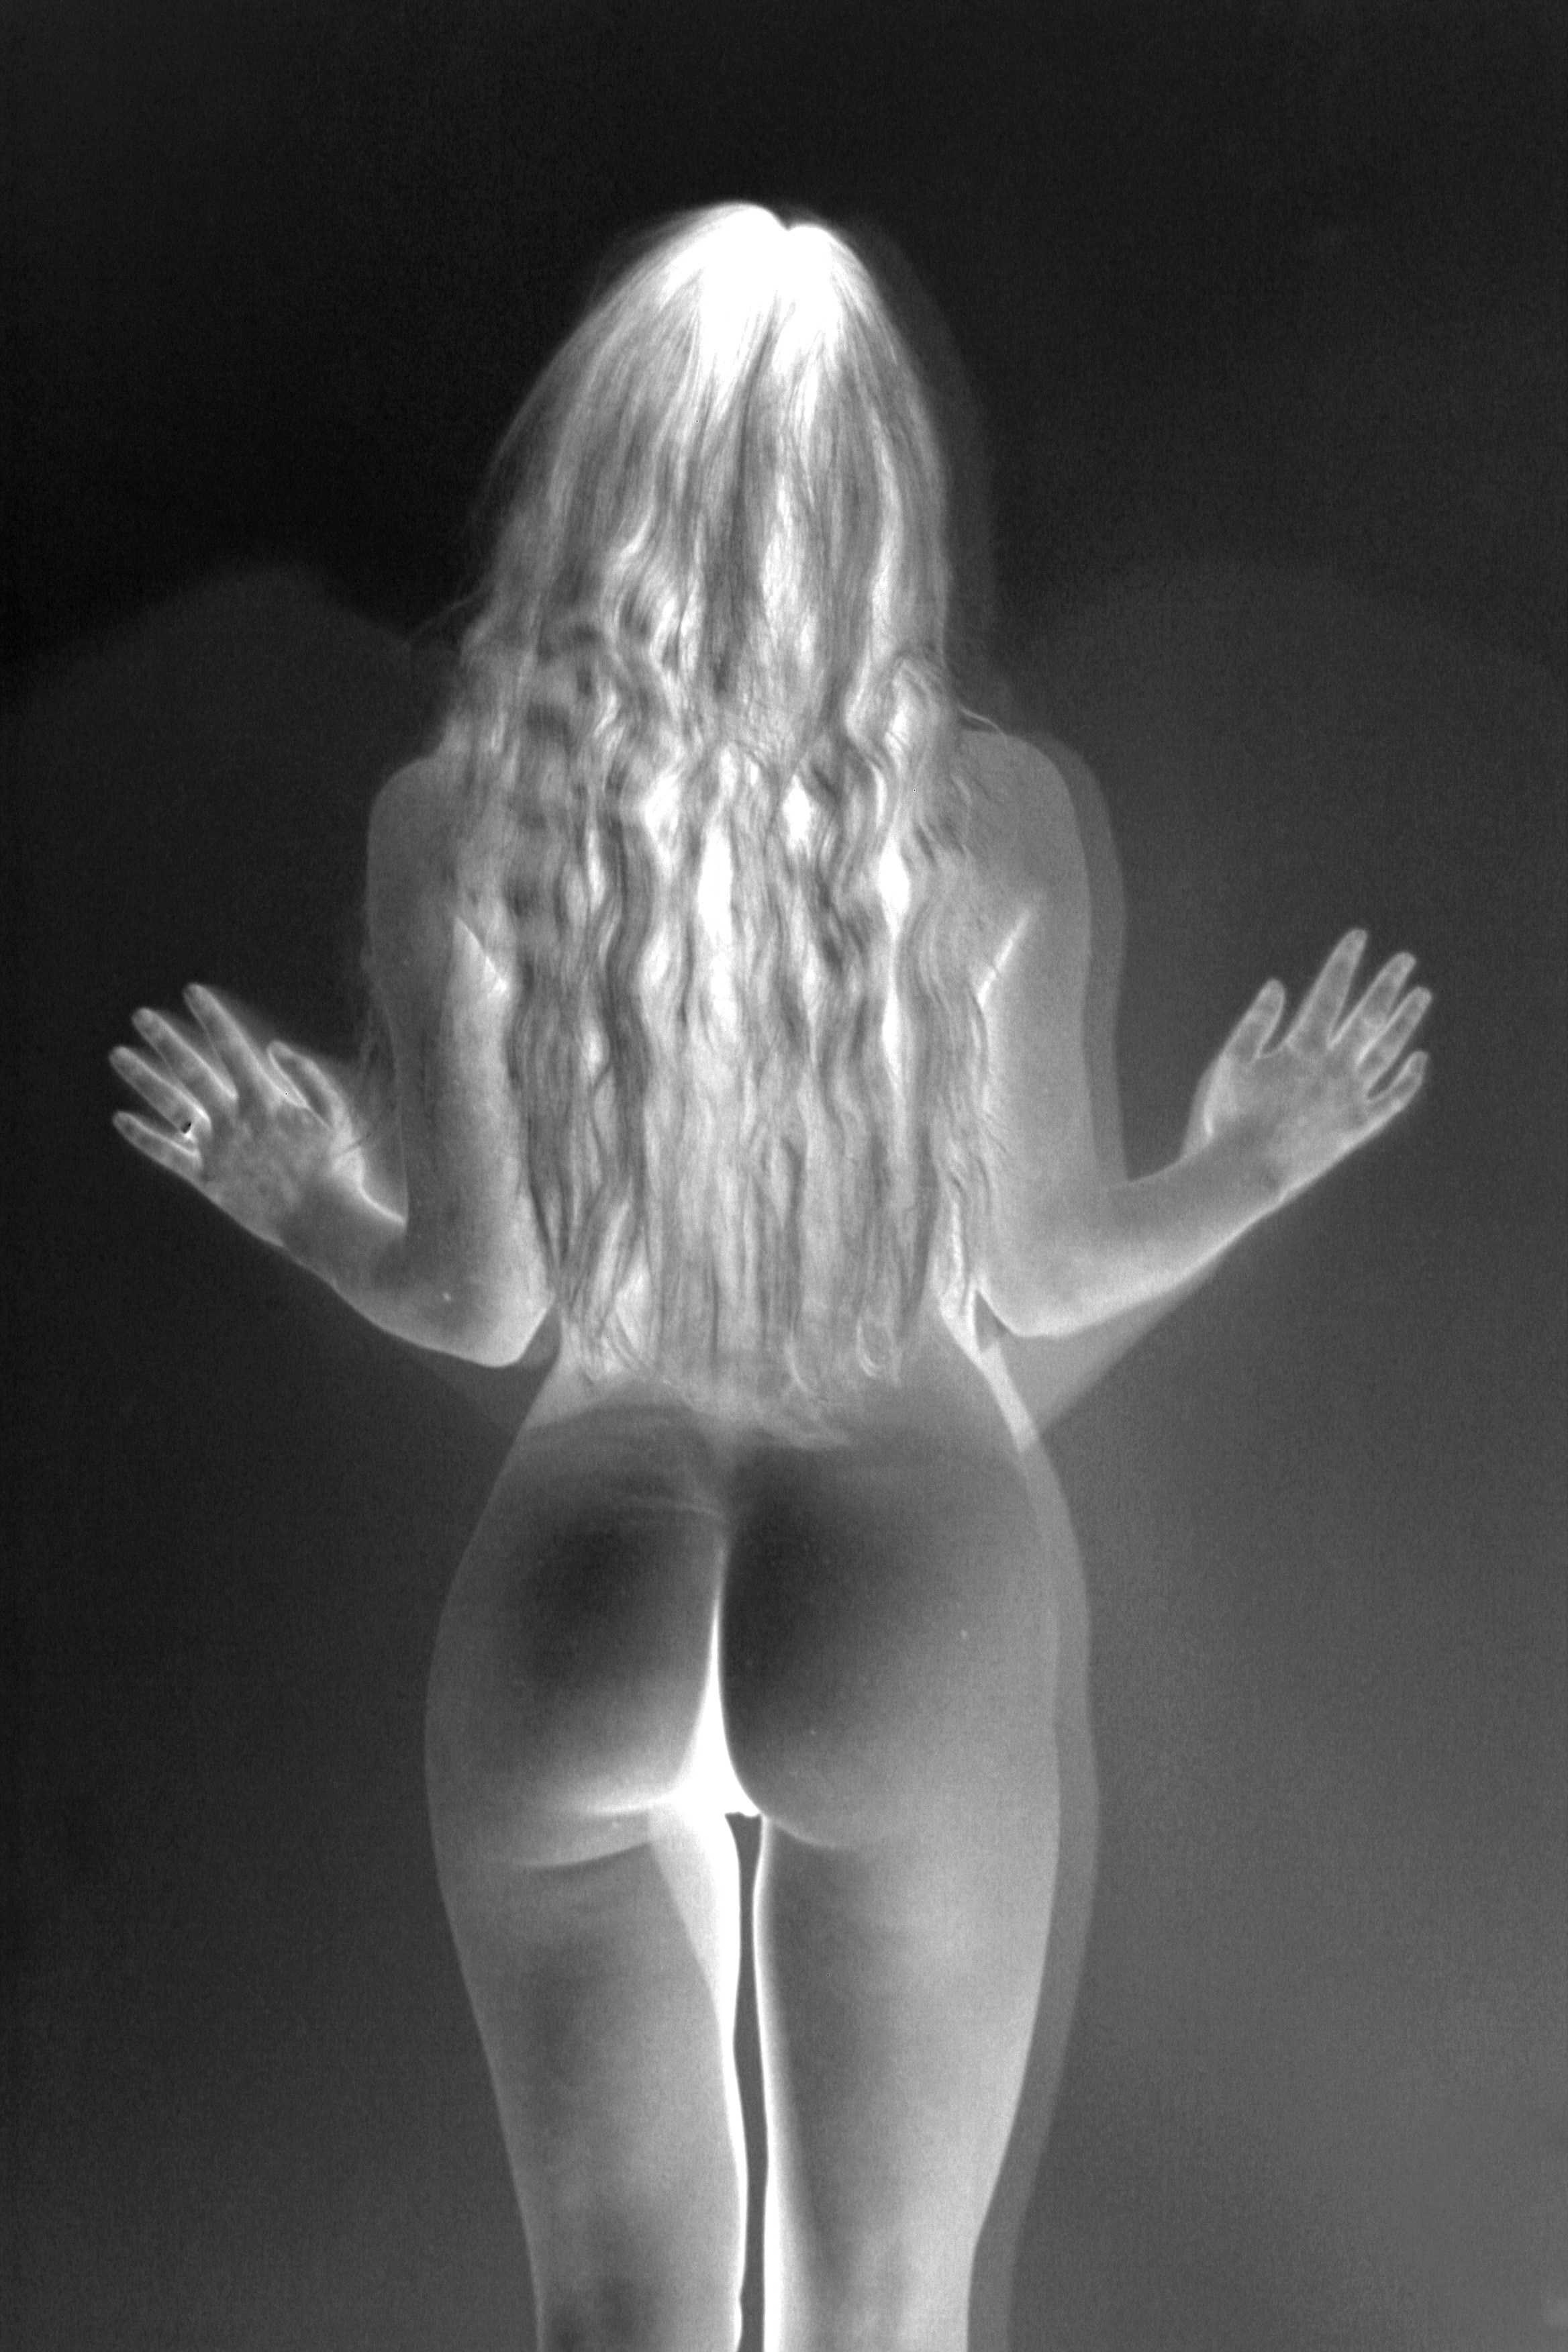
hand, black and white, woman, photography, monochrome, chest, nude, negative, rear, sense, monochrome photography, art model